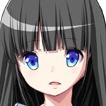
Portrait style: Anime Portrait